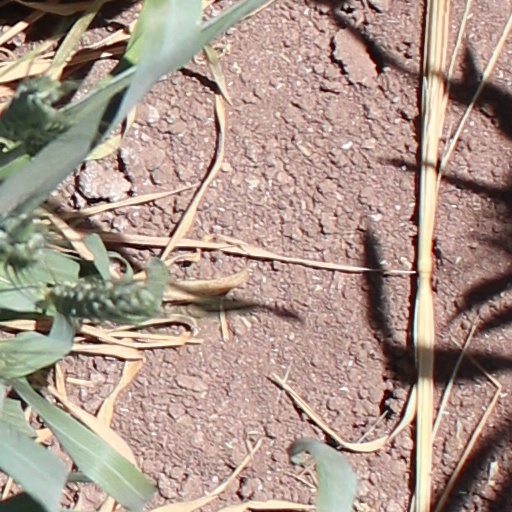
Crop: wheat